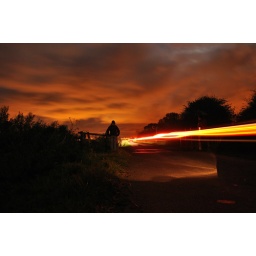
A 30 second exposure at night on the marsh road with a car driving away over the cattle grid.